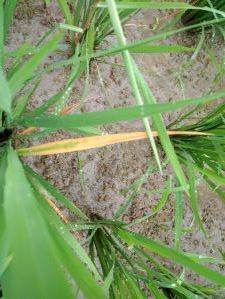
Disease: Tungro